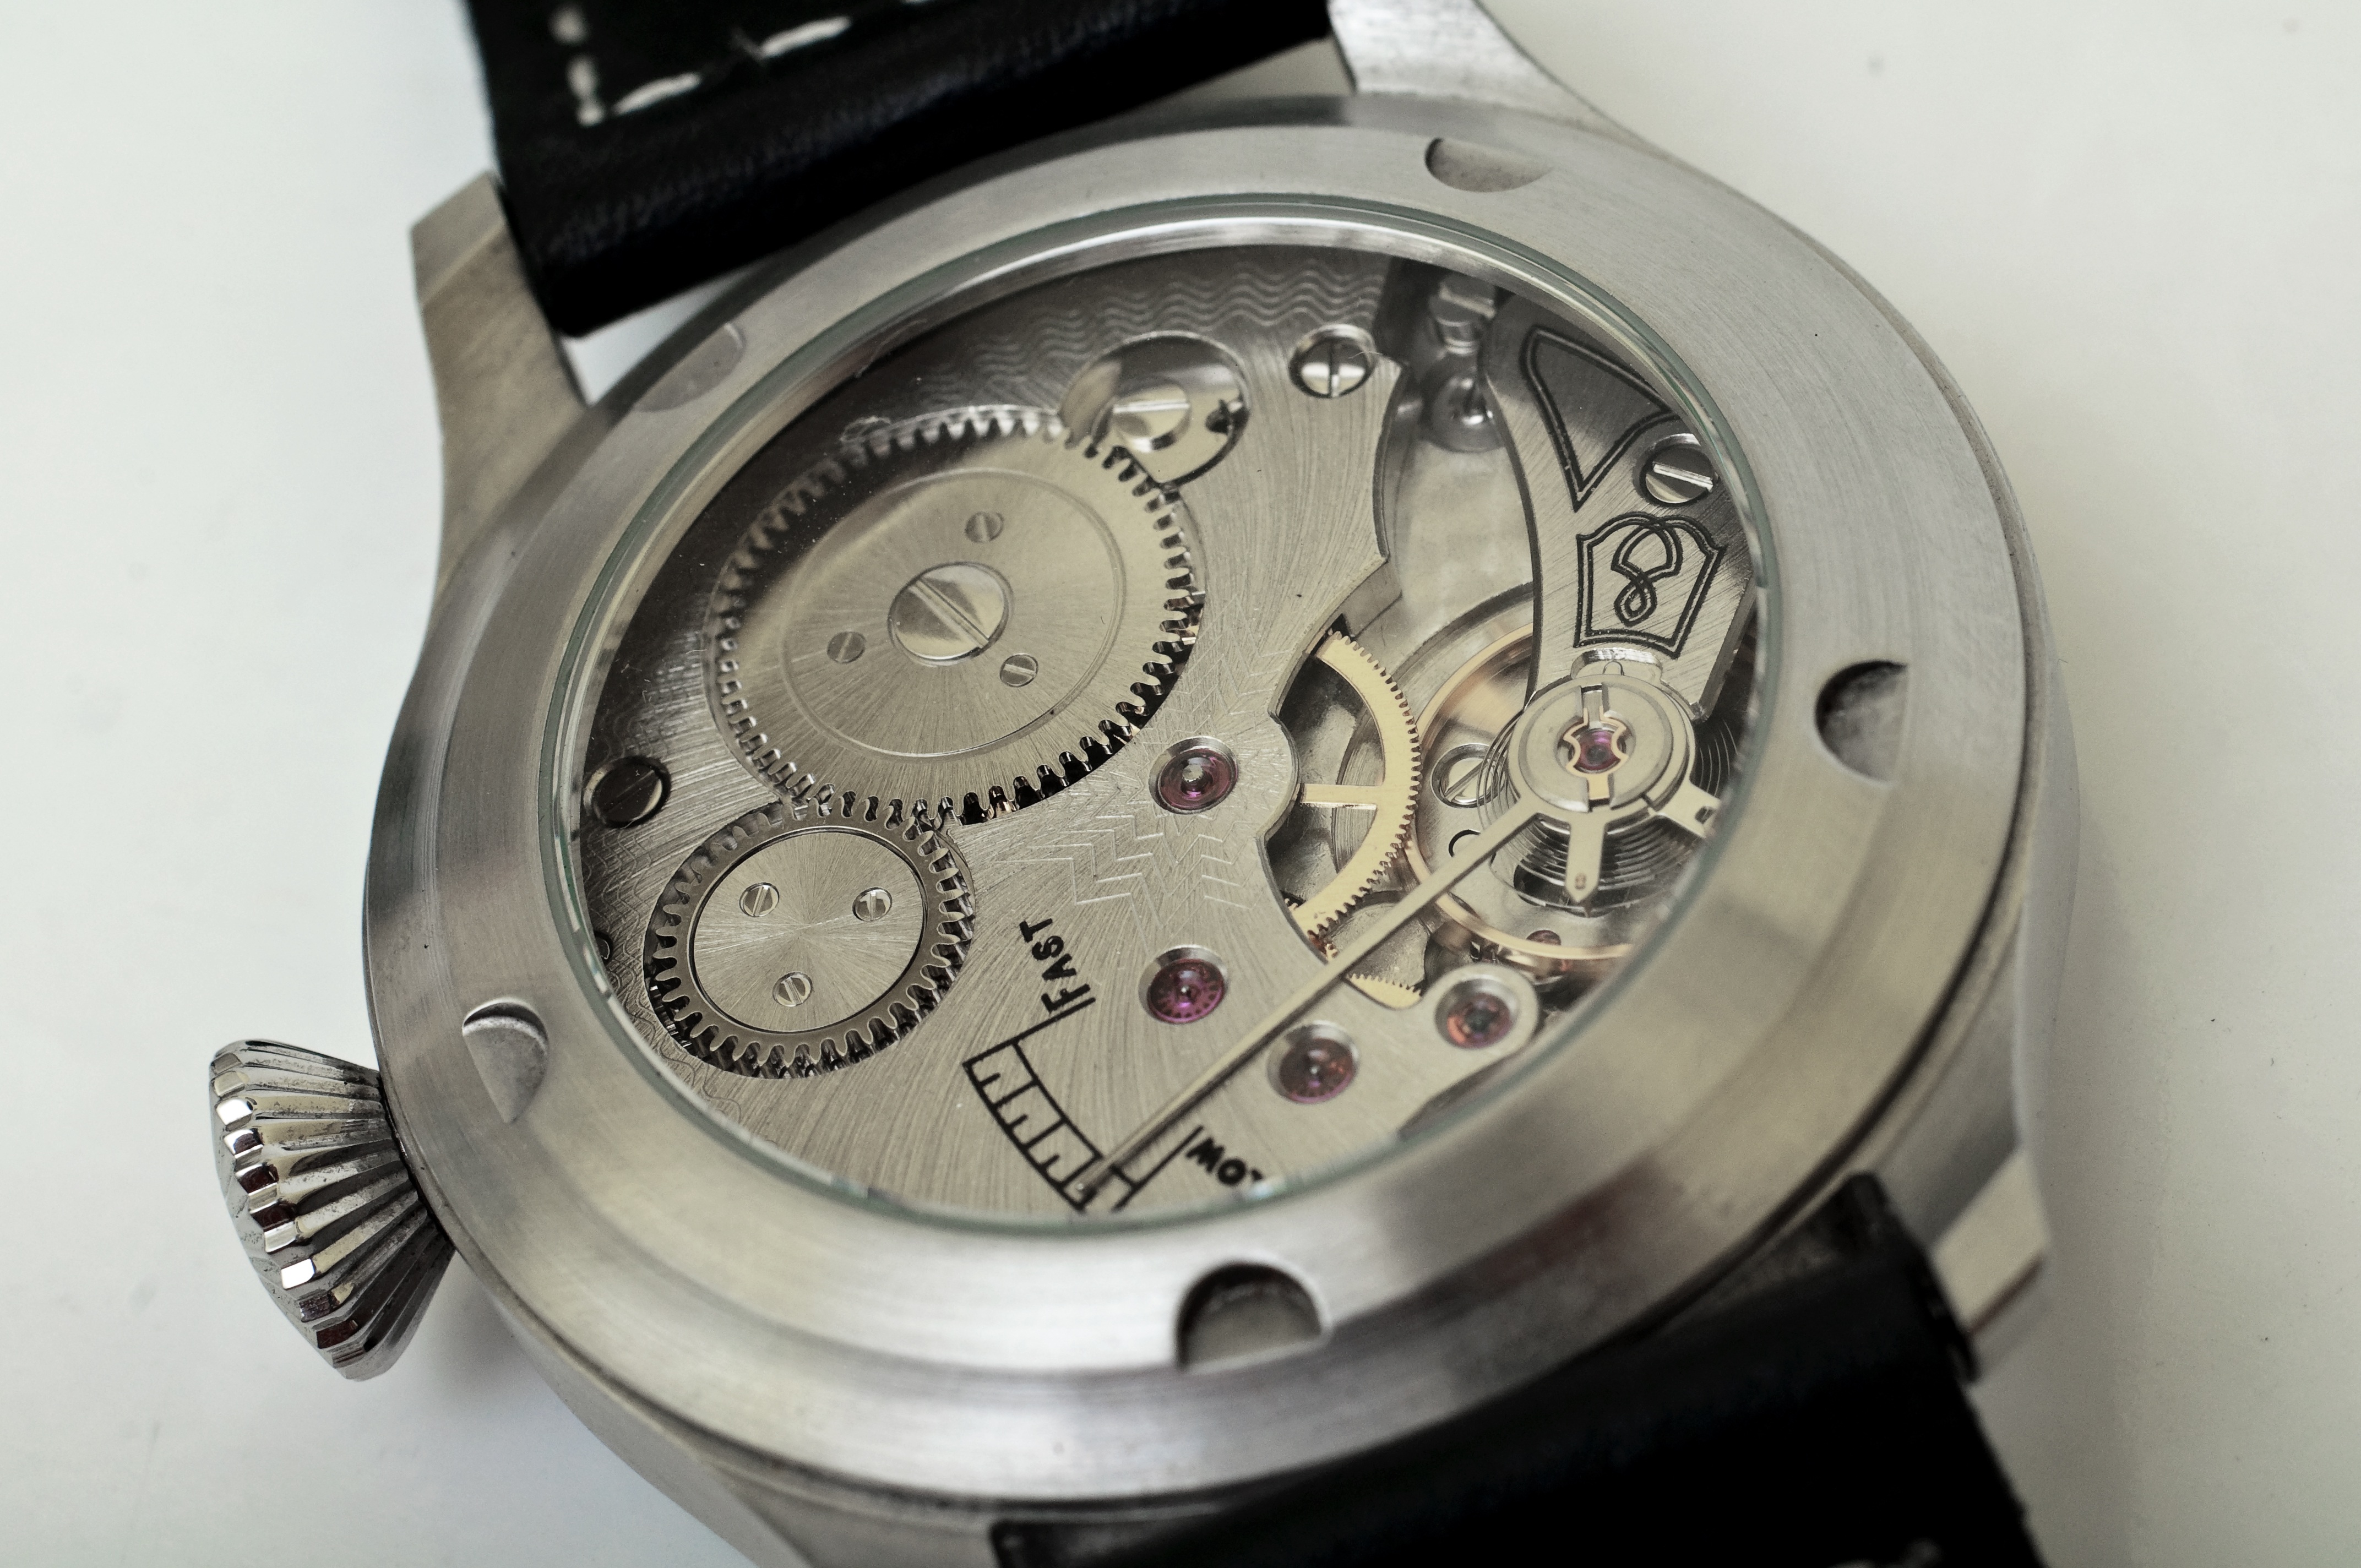
watch, hand, clock, time, strap, mechanics, the mechanism of